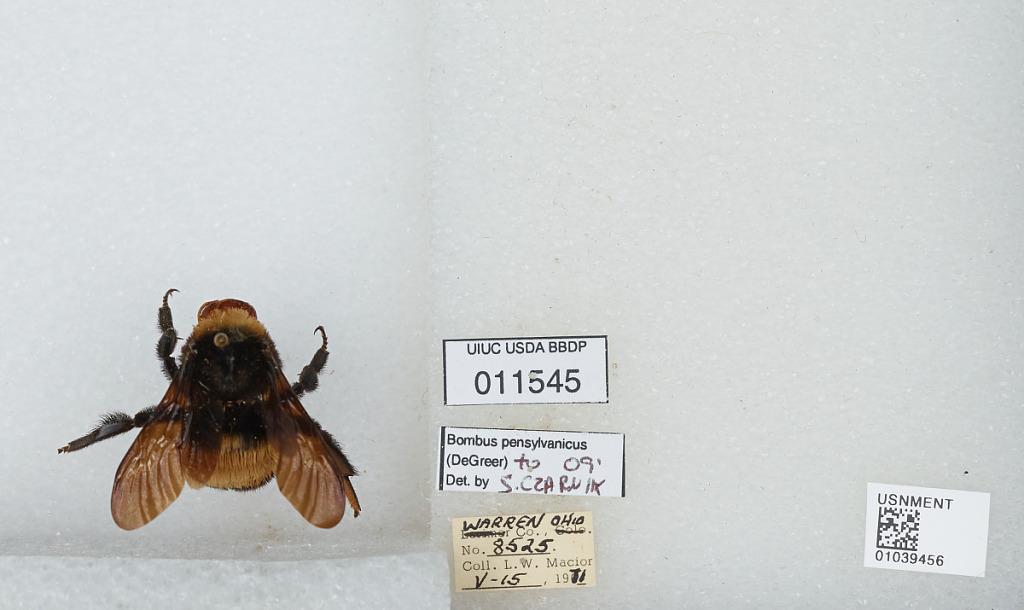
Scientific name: Bombus (Fervidobombus) pensylvanicus pensylvanicus (De Geer)
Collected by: L. Macior
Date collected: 1971-5-15
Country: United States
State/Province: Ohio
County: Warren
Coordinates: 39.4242, -84.1856
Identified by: Czarnik, S.